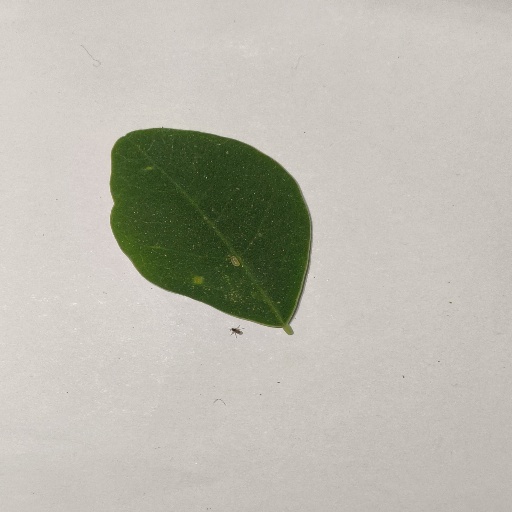
Species: Sojina
Leaf condition: Healthy Leaf